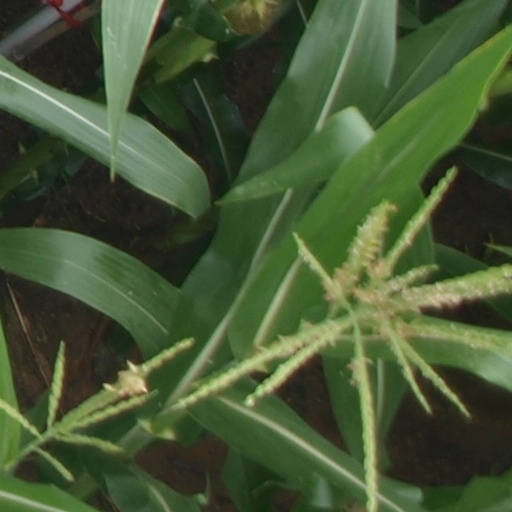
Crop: maize; corn